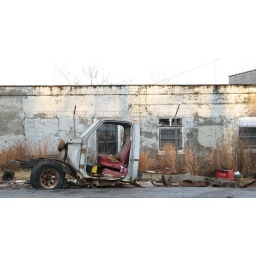
truck skeleton on a side street in decatur near avondale marta station.